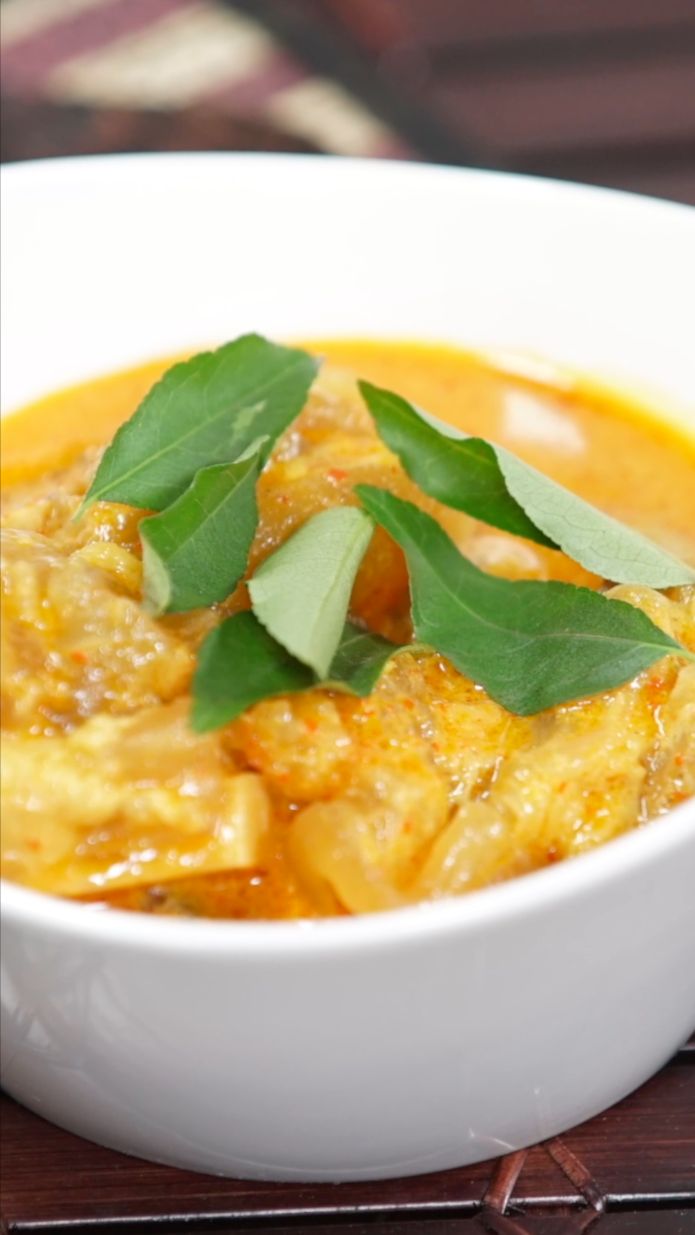
Label: gulai_tunjang